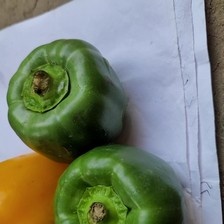
Label: capsicum